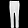
Label: Trouser